Thomas Willeford

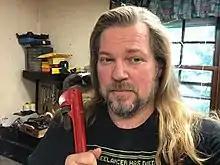
Thomas Willeford in his Studio.

In 1988, Willeford became interested in steampunk and began working on pieces that combined his love of engineering and art. He created the steampunk arm worn by Nathan Fillion in episode 3.4 of the television series "Castle". His work has been displayed at the University of Oxford's Museum of the History of Science, at the Steampunk Bizarre Experiment, the Penn State Berks Freyberger Gallery, at Nemo's Steampunk Art & Invention Gallery and at the Charles River Museum of Industry and Innovation, and has been featured in "Popular Mechanics". He is a contributor to "Bruce Boxleitner's Lantern City" and was a judge on Game Show Network's "Steampunk'd".